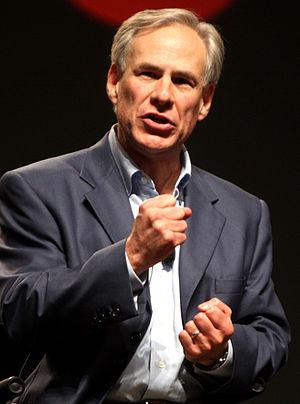
Le gouverneur du Texas est le chef du pouvoir exécutif du gouvernement de l'État américain du Texas et commandant en chef de la Garde nationale de l'État. Le gouverneur a le devoir de faire respecter les lois de l'État. Il peut convoquer le Congrès de l'État, approuver les lois votées par celui-ci ou y mettre son veto. Le gouverneur peut accorder la grâce dans des cas autres que l'impeachment, mais seulement sur recommandation du Board of Pardons, ou dans le cas de trahison, avec l'accord du pouvoir législatif.
L'élection du gouverneur du Texas de 2014 a lieu le 4 novembre. En juillet 2013, le gouverneur Rick Perry annonce qu'il n'est pas candidat à un nouveau mandat.
Le Texas /tɛɡzɑ/ ou /tɛksas/ est un État du Sud des États-Unis, le deuxième plus vaste du pays après l'Alaska et le deuxième plus peuplé derrière la Californie. Selon le décompte officiel du Bureau du recensement des États-Unis, le Texas aurait 25 145 561 habitants. Sa capitale est Austin alors que Houston est sa plus grande ville et Dallas-Fort Worth son agglomération la plus peuplée. Les Texans sont à près de 80 % des citadins et presque la moitié d'entre eux vivent dans deux agglomérations : Dallas-Fort Worth ou Houston. Quatre aires urbaines du Texas comptent plus d'un million d'habitants : Houston, Dallas-Fort Worth, San Antonio et Austin.